4th Brigade Combat Team, 1st Armored Division (United States)

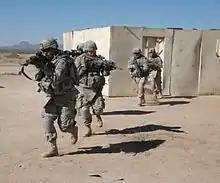
Highlander soldiers exit building at National Training Center, Fort Irwin, Calif.

In August 2011 4th Brigade deployed to Iraq. All of 4th Brigade's battalions were assigned to bases and forward operating bases in the north and west of Iraq except for 1st Battalion, 77th Armor Regiment, which was based in southern Iraq and was assigned as the theater wide Quick Reaction Force directly under United States Army Central/Third Army. When the governments of the United States and Iraq could not come to an agreement regarding immunity for US personnel in Iraq 4th Brigade was one of the last units to withdraw from Iraq as part of the closing of Operation New Dawn.